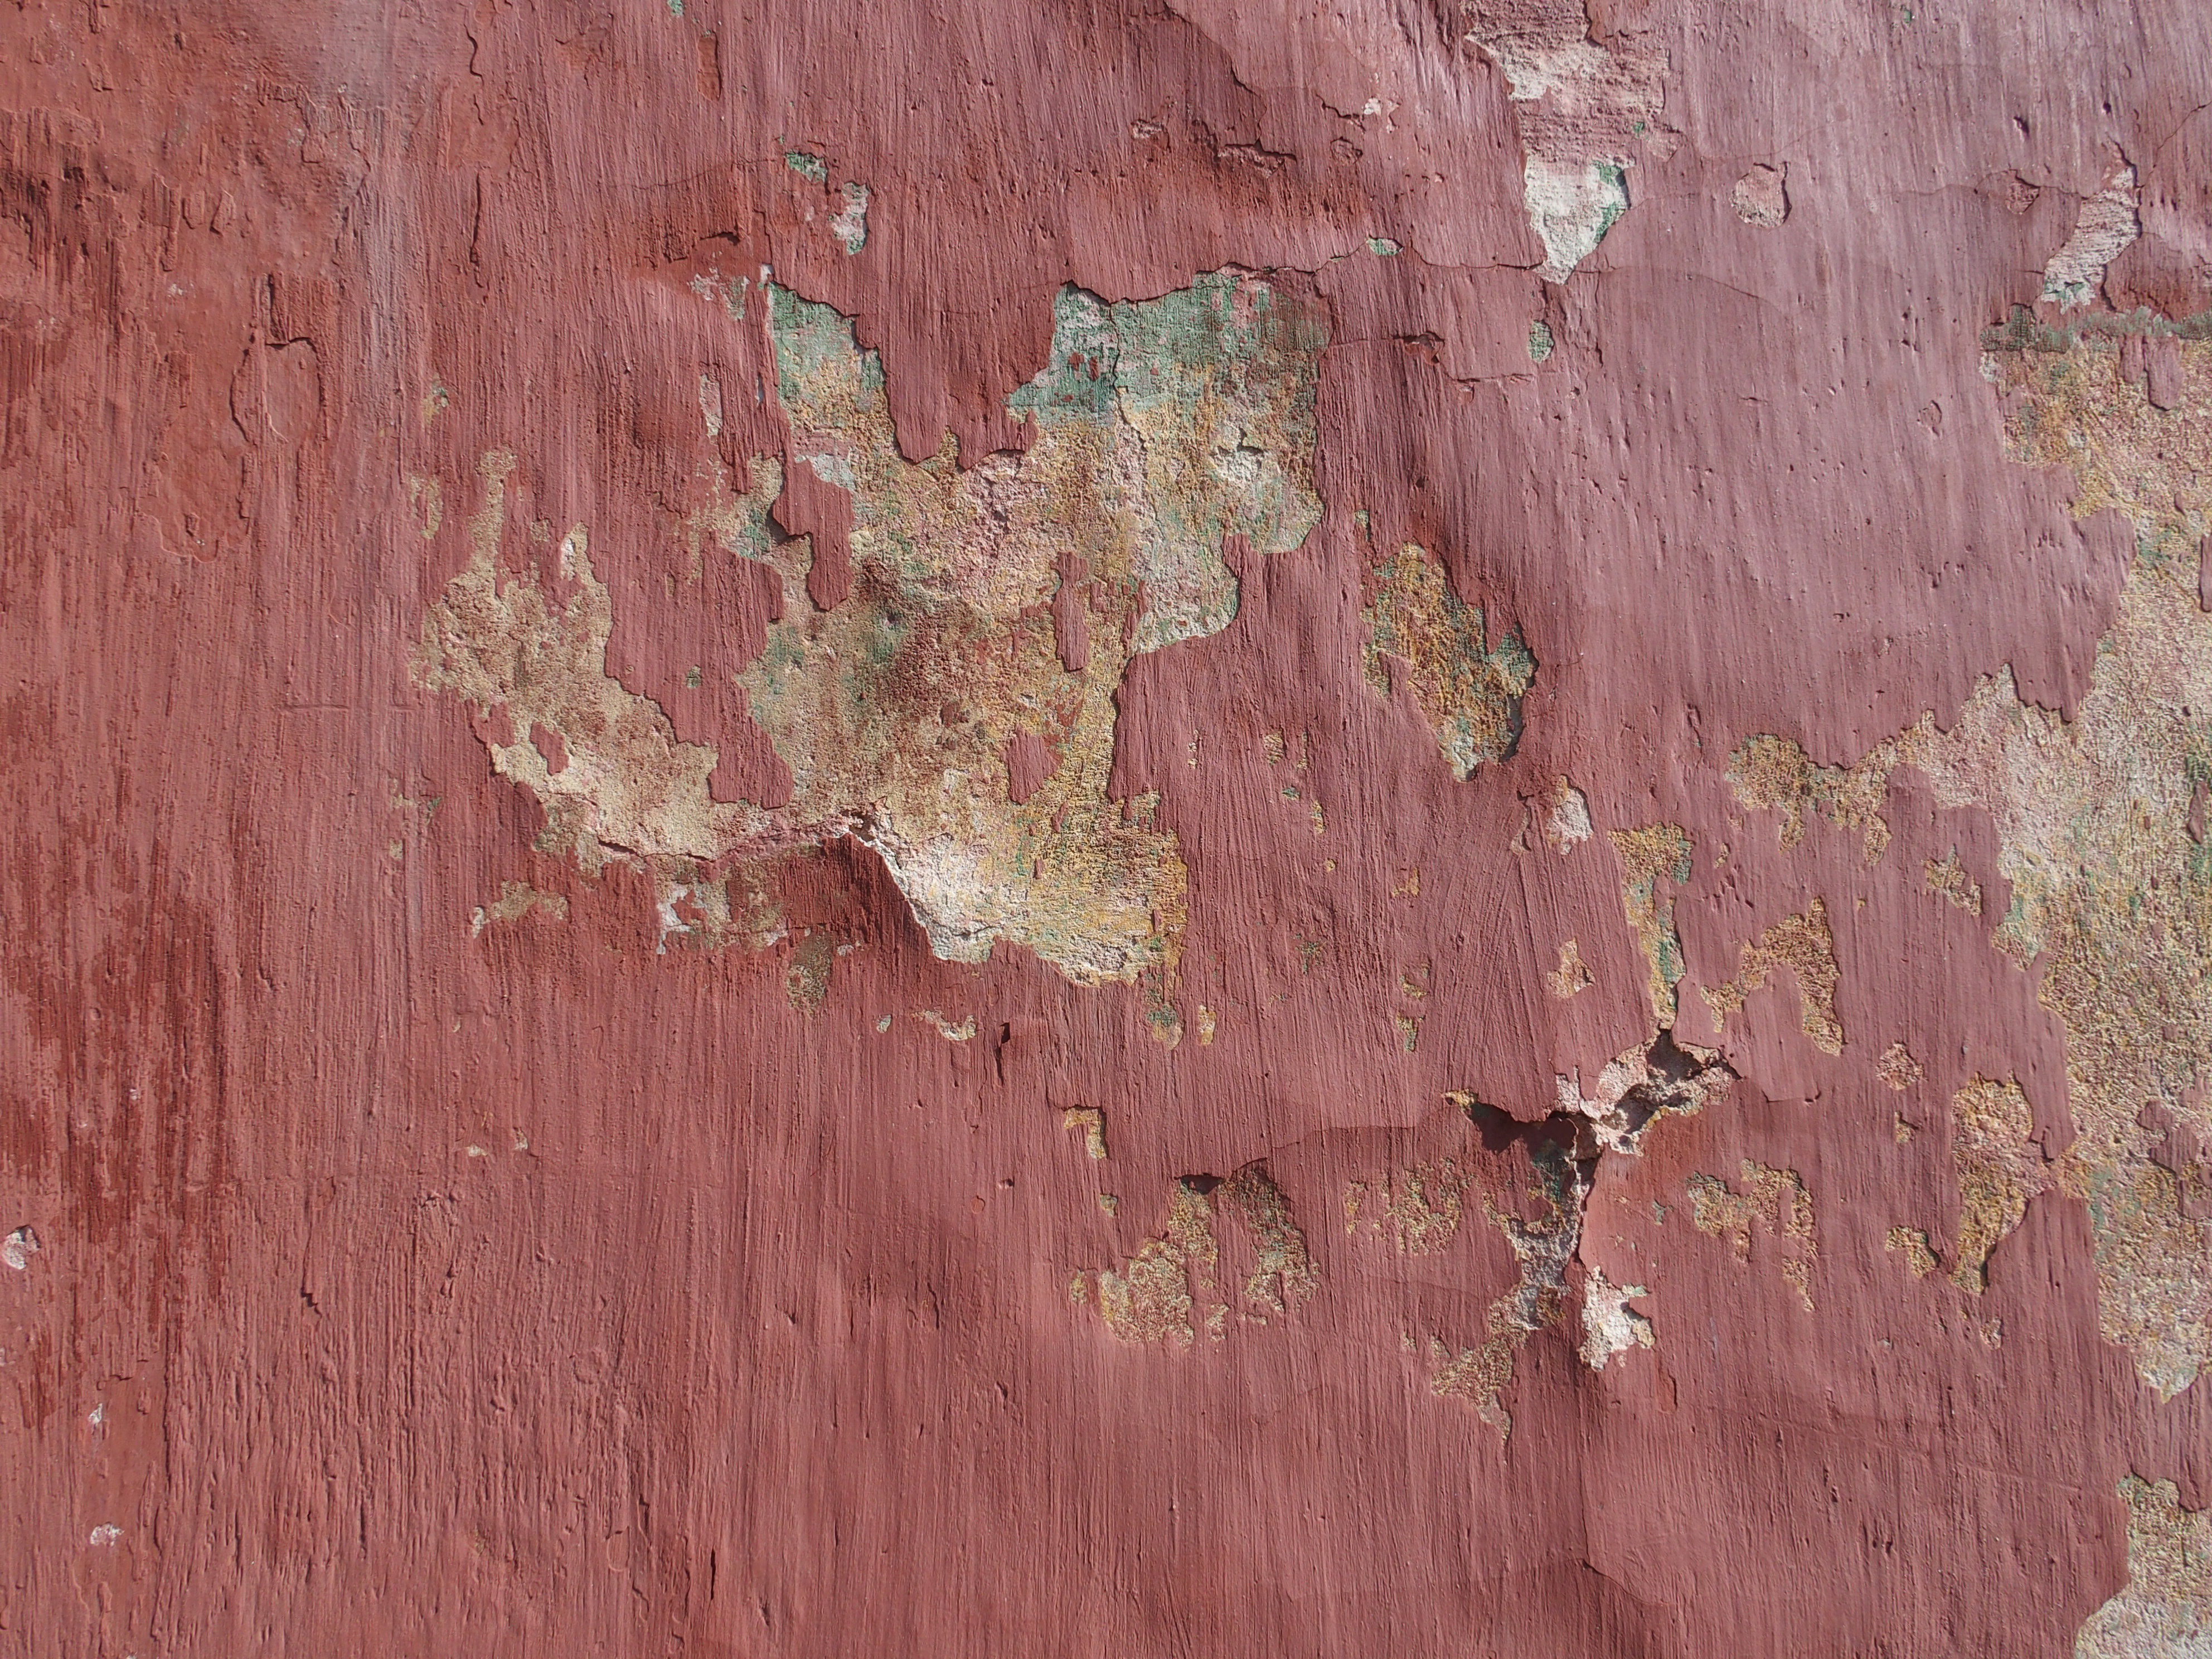
rock, wood, texture, floor, wall, formation, red, brown, soil, grunge, canyon, terrain, material, map, background, geology, bricks